Queen of the Desert (film)

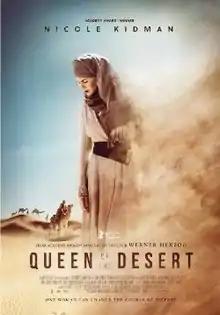
Theatrical release poster

Queen of the Desert is a 2015 American epic biographical drama film written and directed by Werner Herzog and is based on the life of British traveller, writer, archaeologist, explorer, cartographer and political officer Gertrude Bell. The film follows Bell's life chronologically, from her early twenties until her death. It was Herzog's first feature film in six years after his 2009 film "My Son, My Son, What Have Ye Done?"